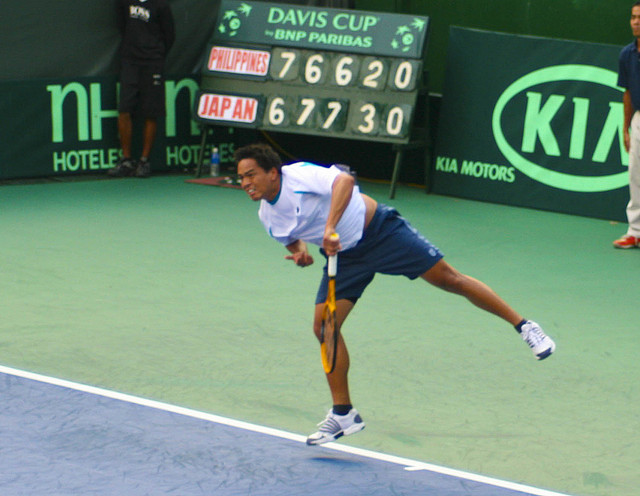
user: Given an image and a question. Answer the question in a short answer. Question: Why are his feet in the air? Short Answer:
assistant: lean